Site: brandenburg
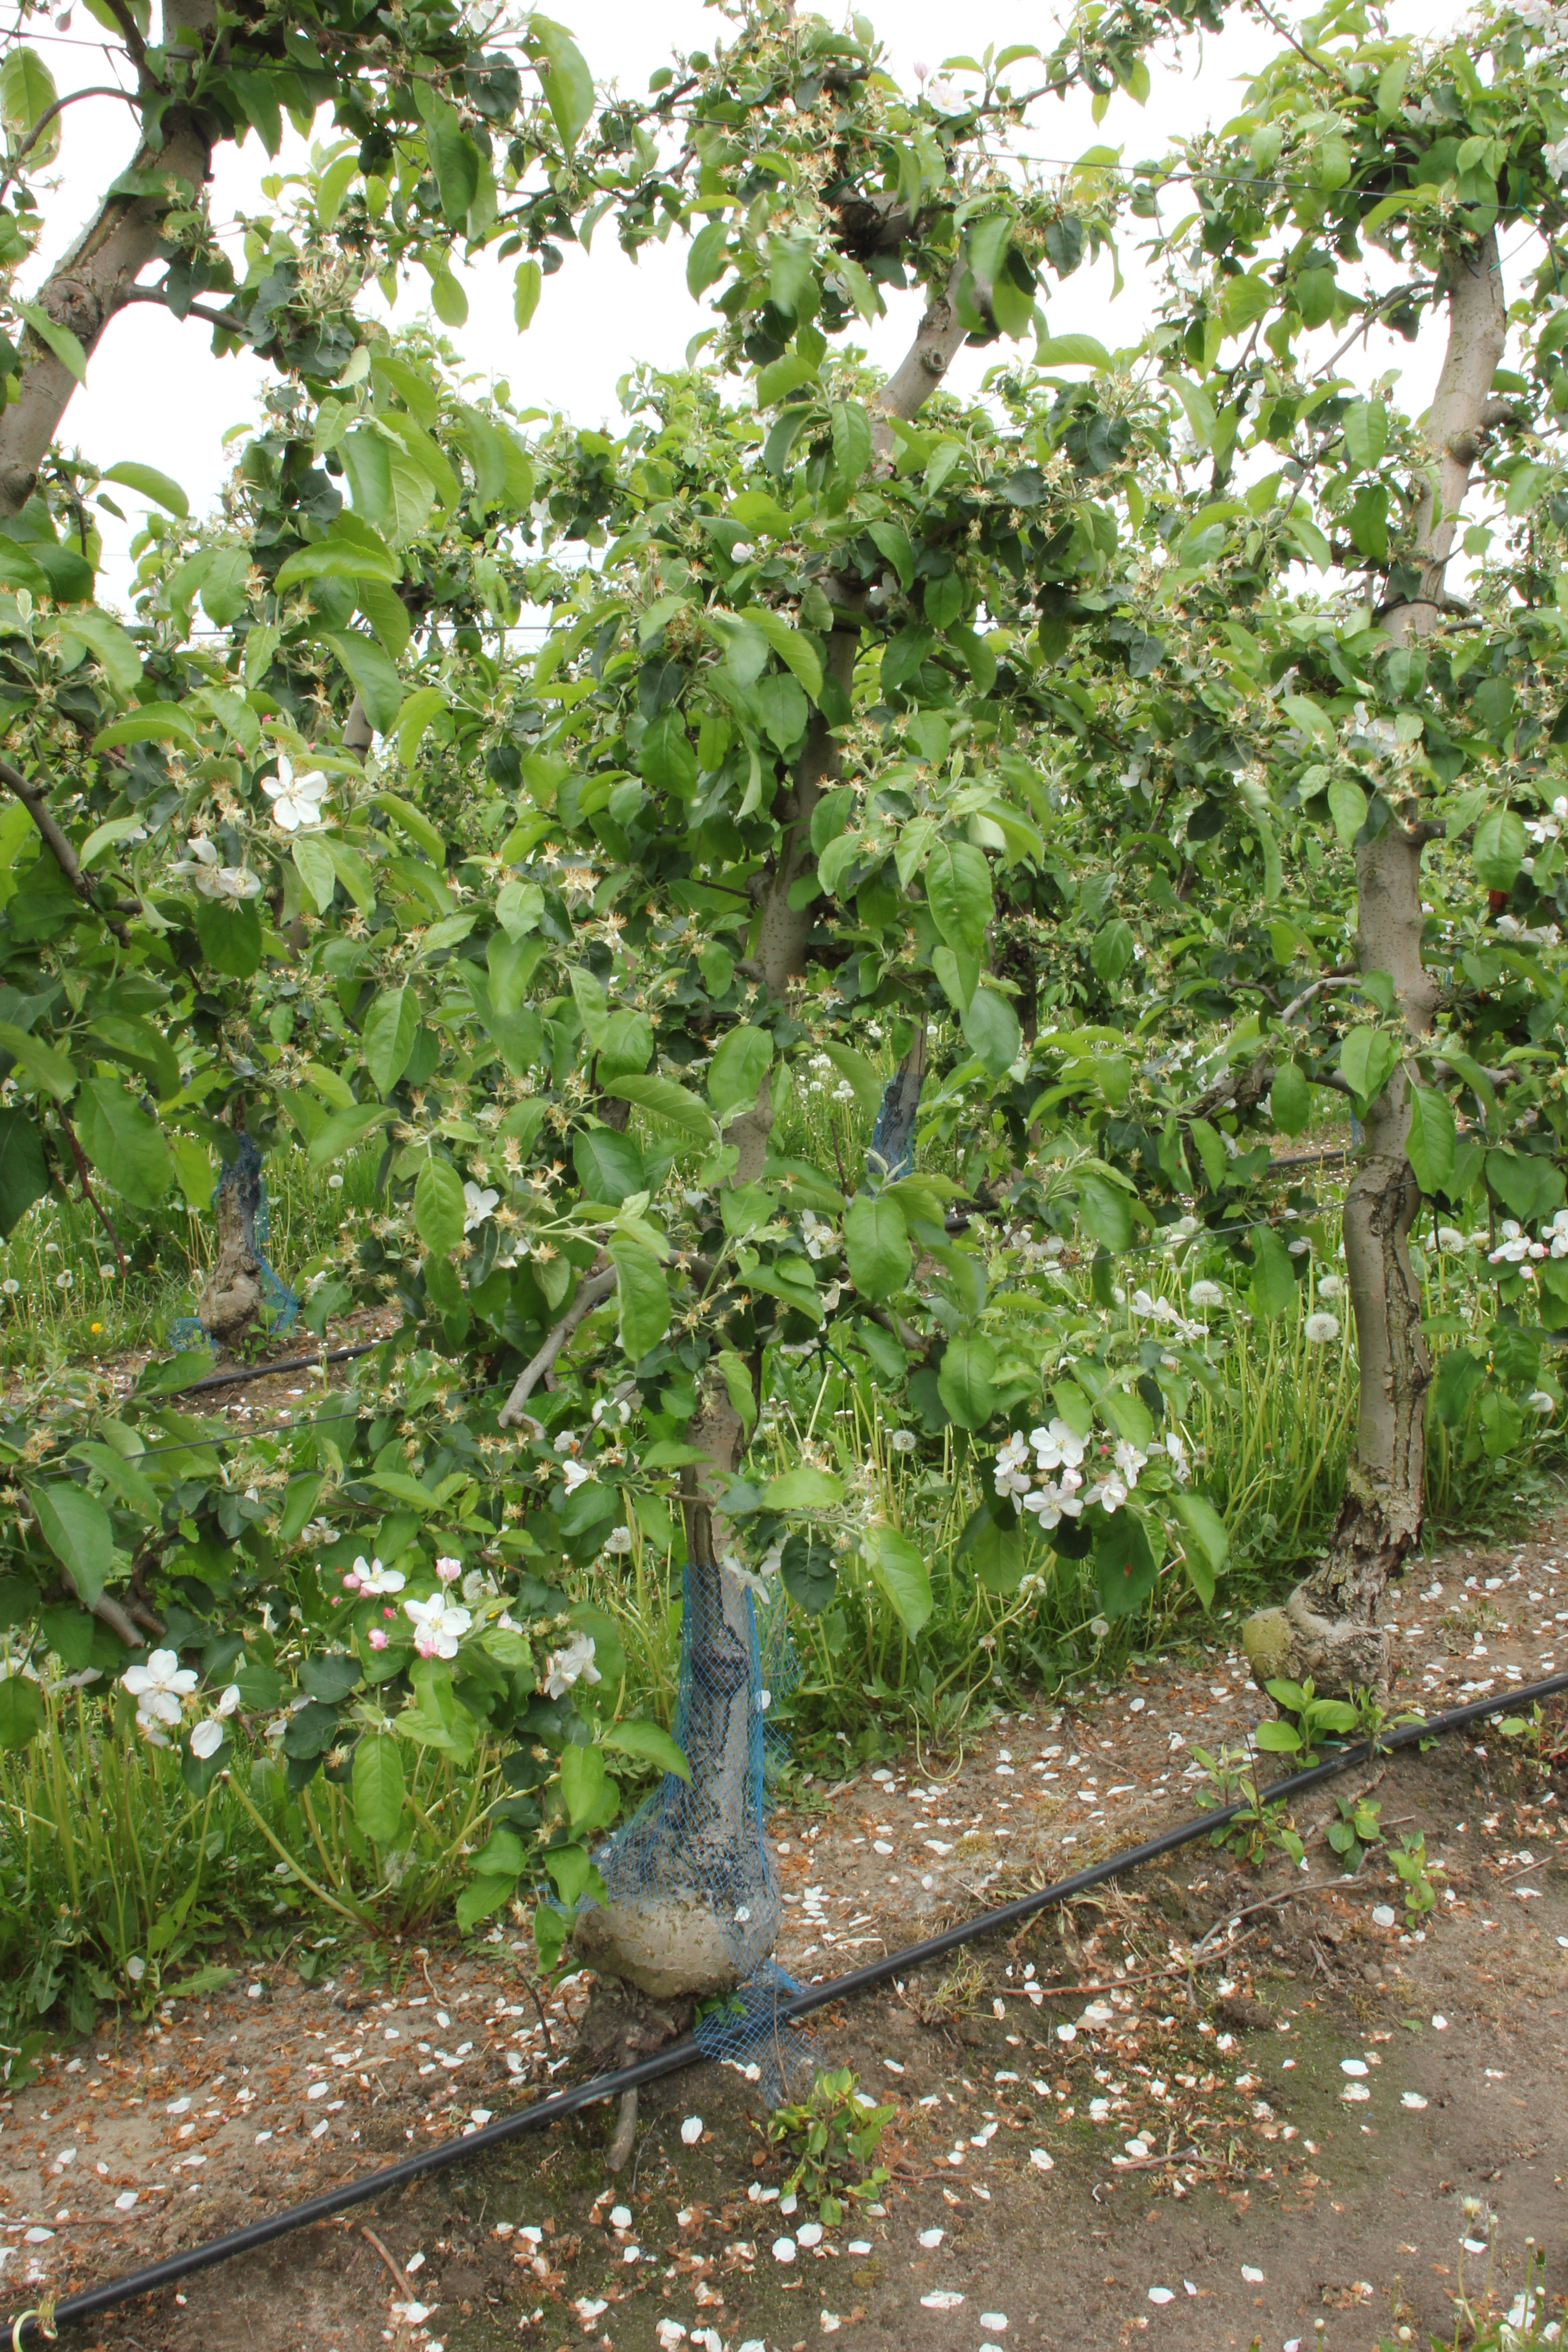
Growth stage (BBCH 67): Flowering